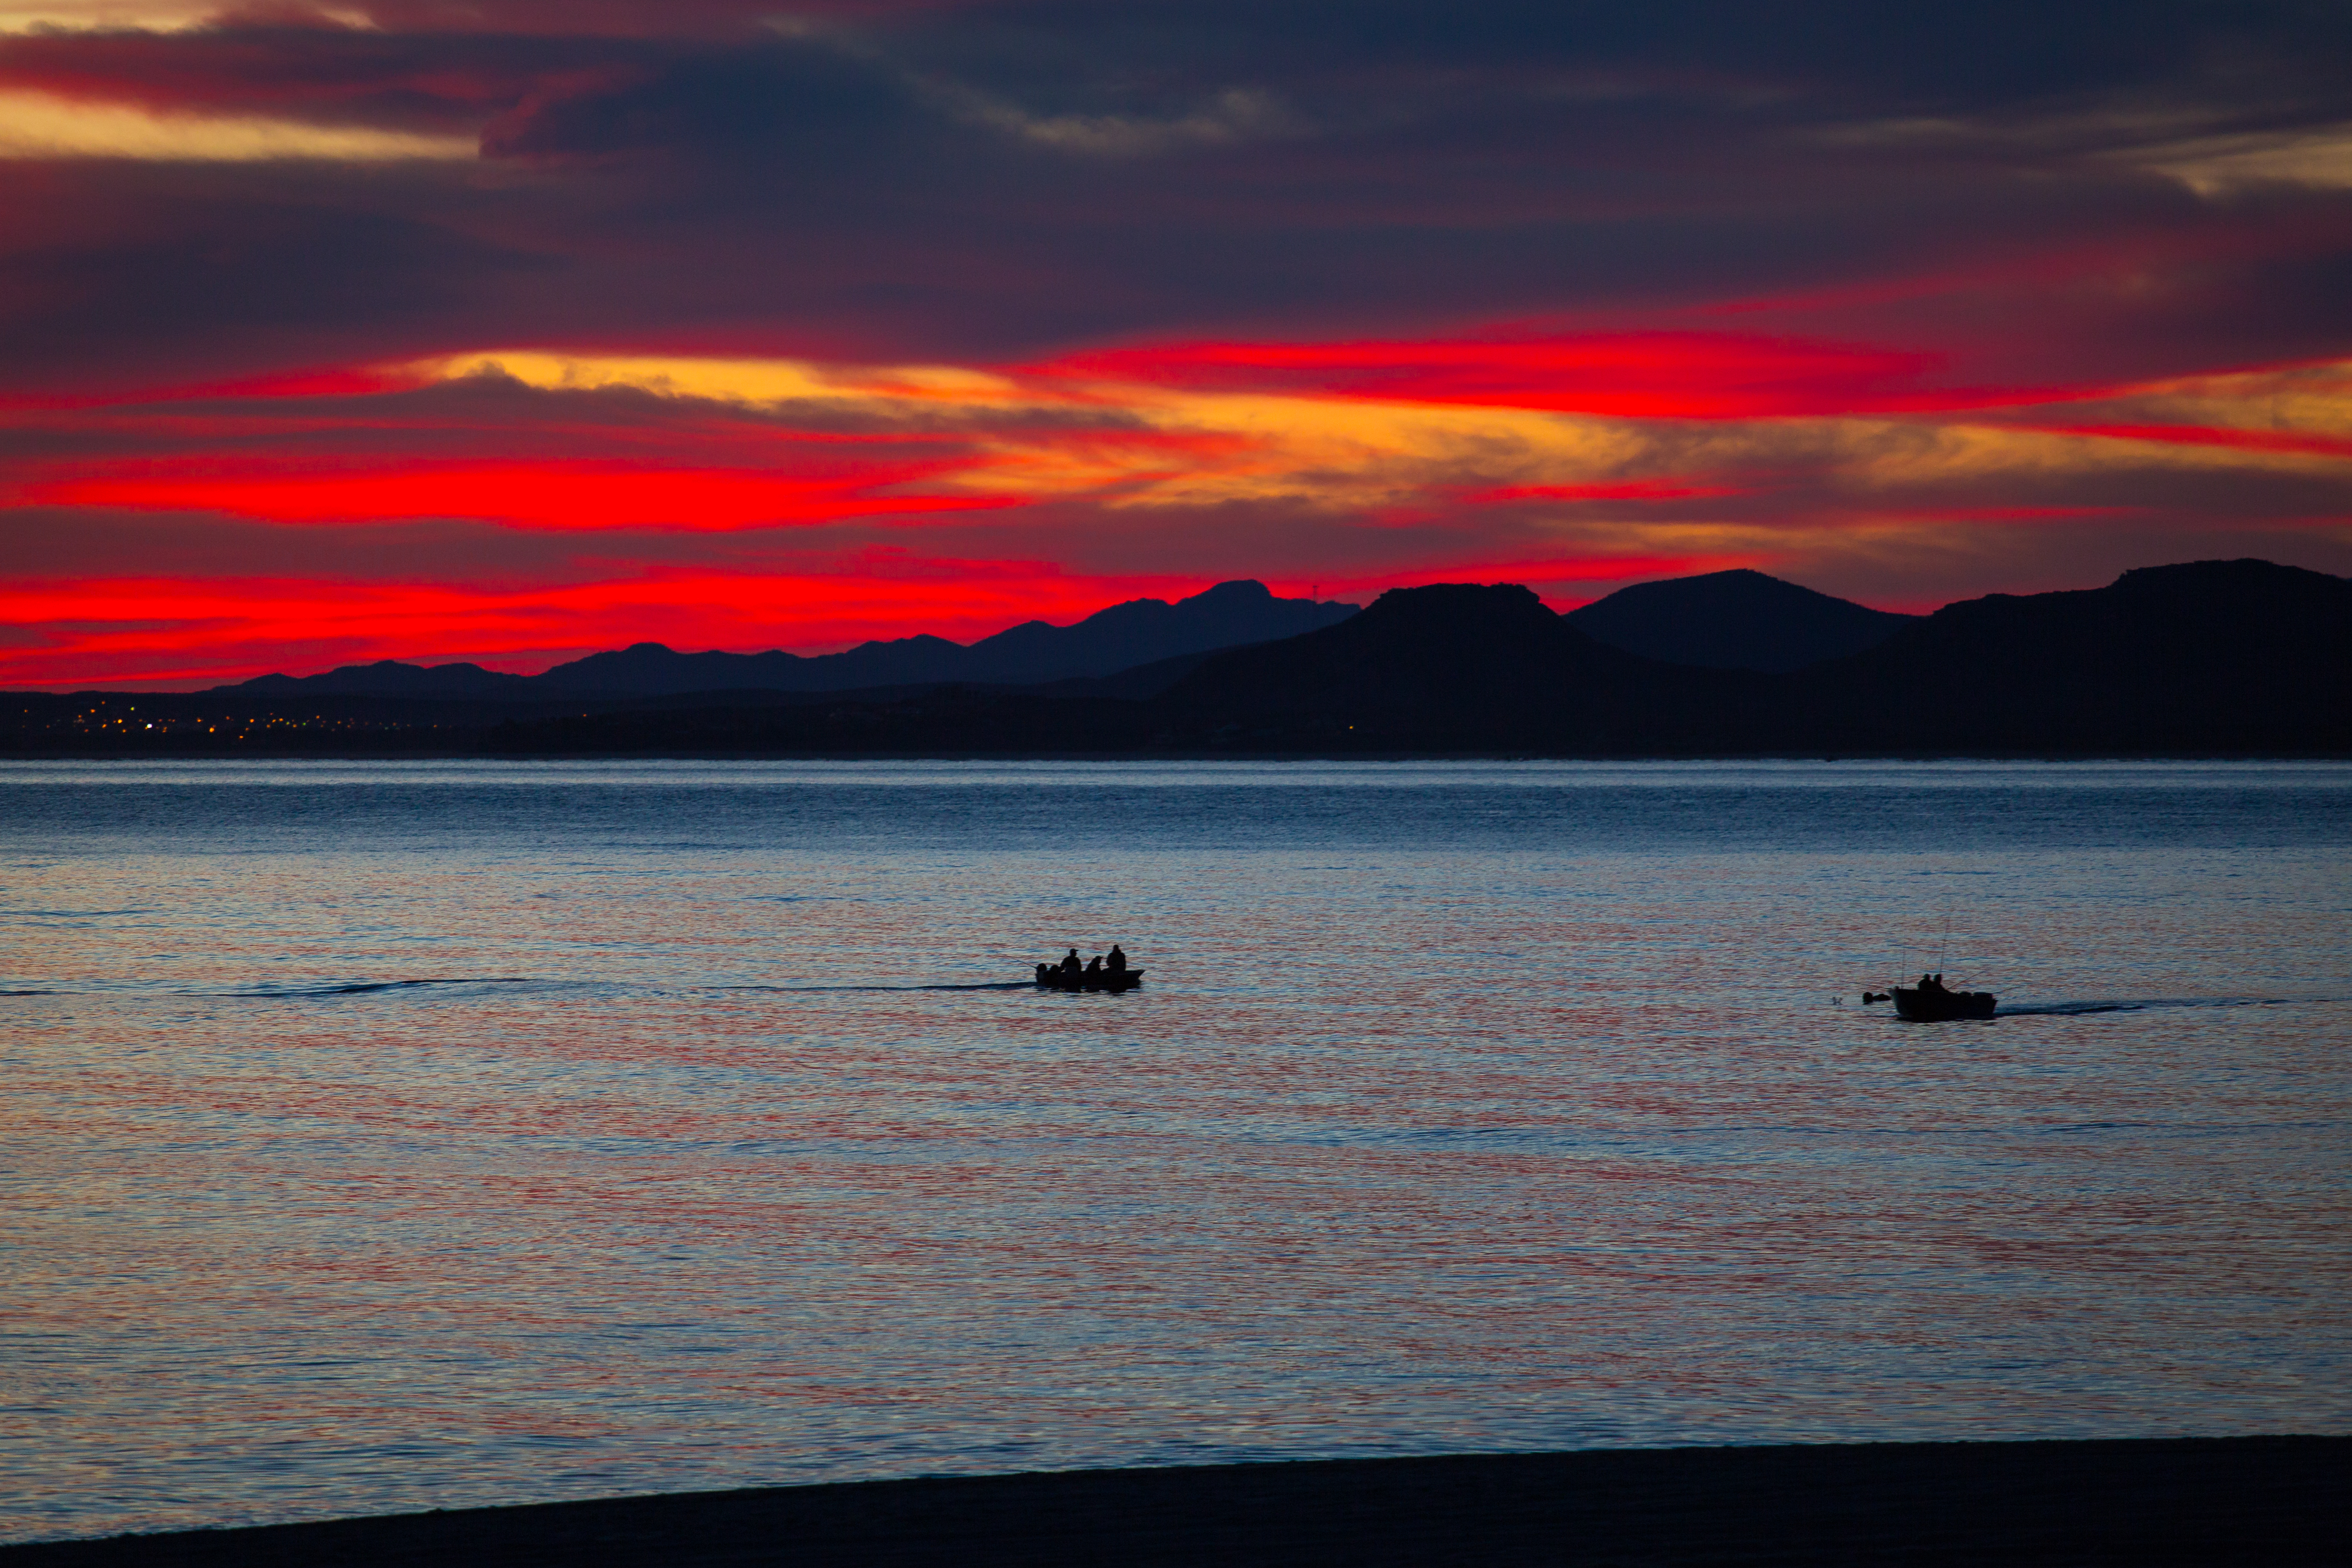
beach, landscape, sea, coast, ocean, horizon, silhouette, outline, cloud, sky, sunrise, sunset, boat, morning, shore, lake, dawn, dusk, evening, reflection, kite, tranquil, fishing, seascape, bay, colorful, vela, 2014, mexico, baja, windsurfing, boarding, epic, fishermen, loch, early, kiteboarding, afterglow, vacationbeach, cortez